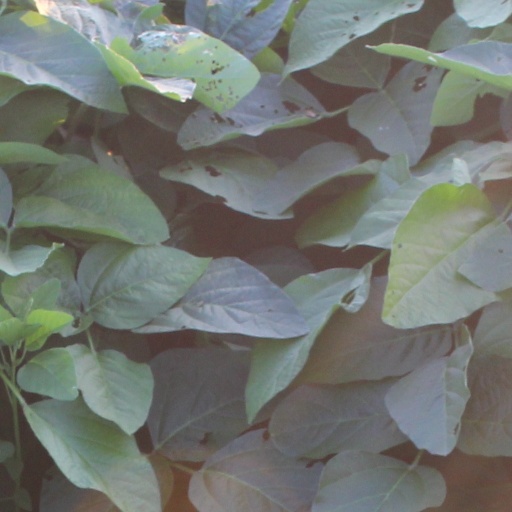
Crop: soybean